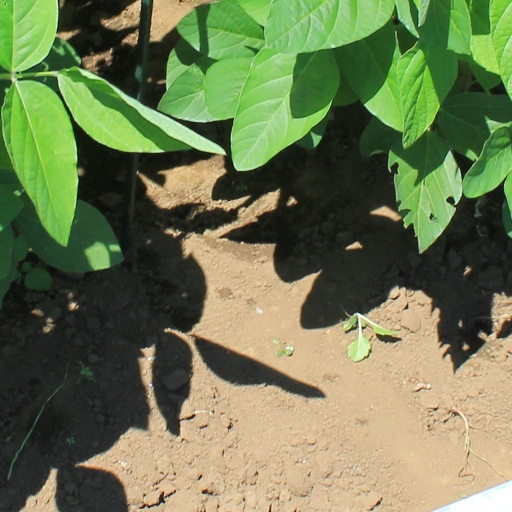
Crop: soybean